Portugal

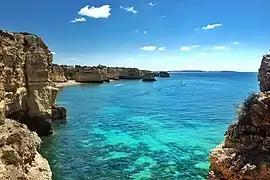
Portuguese coast in Algarve

Snowfalls occur regularly during winter in the interior North and Centre, particularly in the highlands. In these regions, temperatures can drop below , and snow may fall any time from October to May. In the South, snowfalls are rare but can still occur at the highest elevations. While the official absolute minimum by IPMA is in Penhas da Saúde and Miranda do Douro, lower temperatures have been recorded. Continental Portugal receives around 2,300-3,200 hours of sunshine annually, an average of 4–6 hours in winter and 10–12 hours in the summer, with higher values in the south-east, south-west, Algarve coast and lower in the north-west.